Askerton Castle

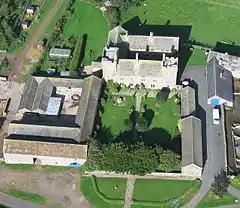
Aerial photograph of the castle

Askerton Castle was built in the parish of Askerton in Cumbria around 1290. Originally the castle was an unfortified manor, but in the late-15th century Thomas Lord Dacre, the second Baron, built two crenellated towers on either end of the hall range, probably with the aim of increasing the living space in the property rather than simply for reasons of defence. A third tower may have been built on the north-west corner of the property, this time for defensive purposes, but has since been lost. The castle was renovated by architect Anthony Salvin in the 1850s.